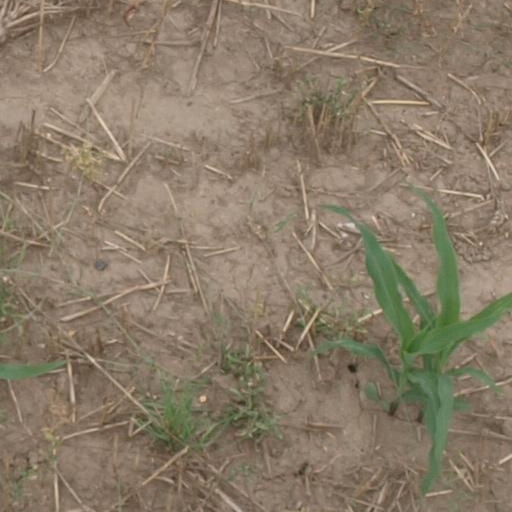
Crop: maize; corn